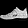
Label: Sneaker